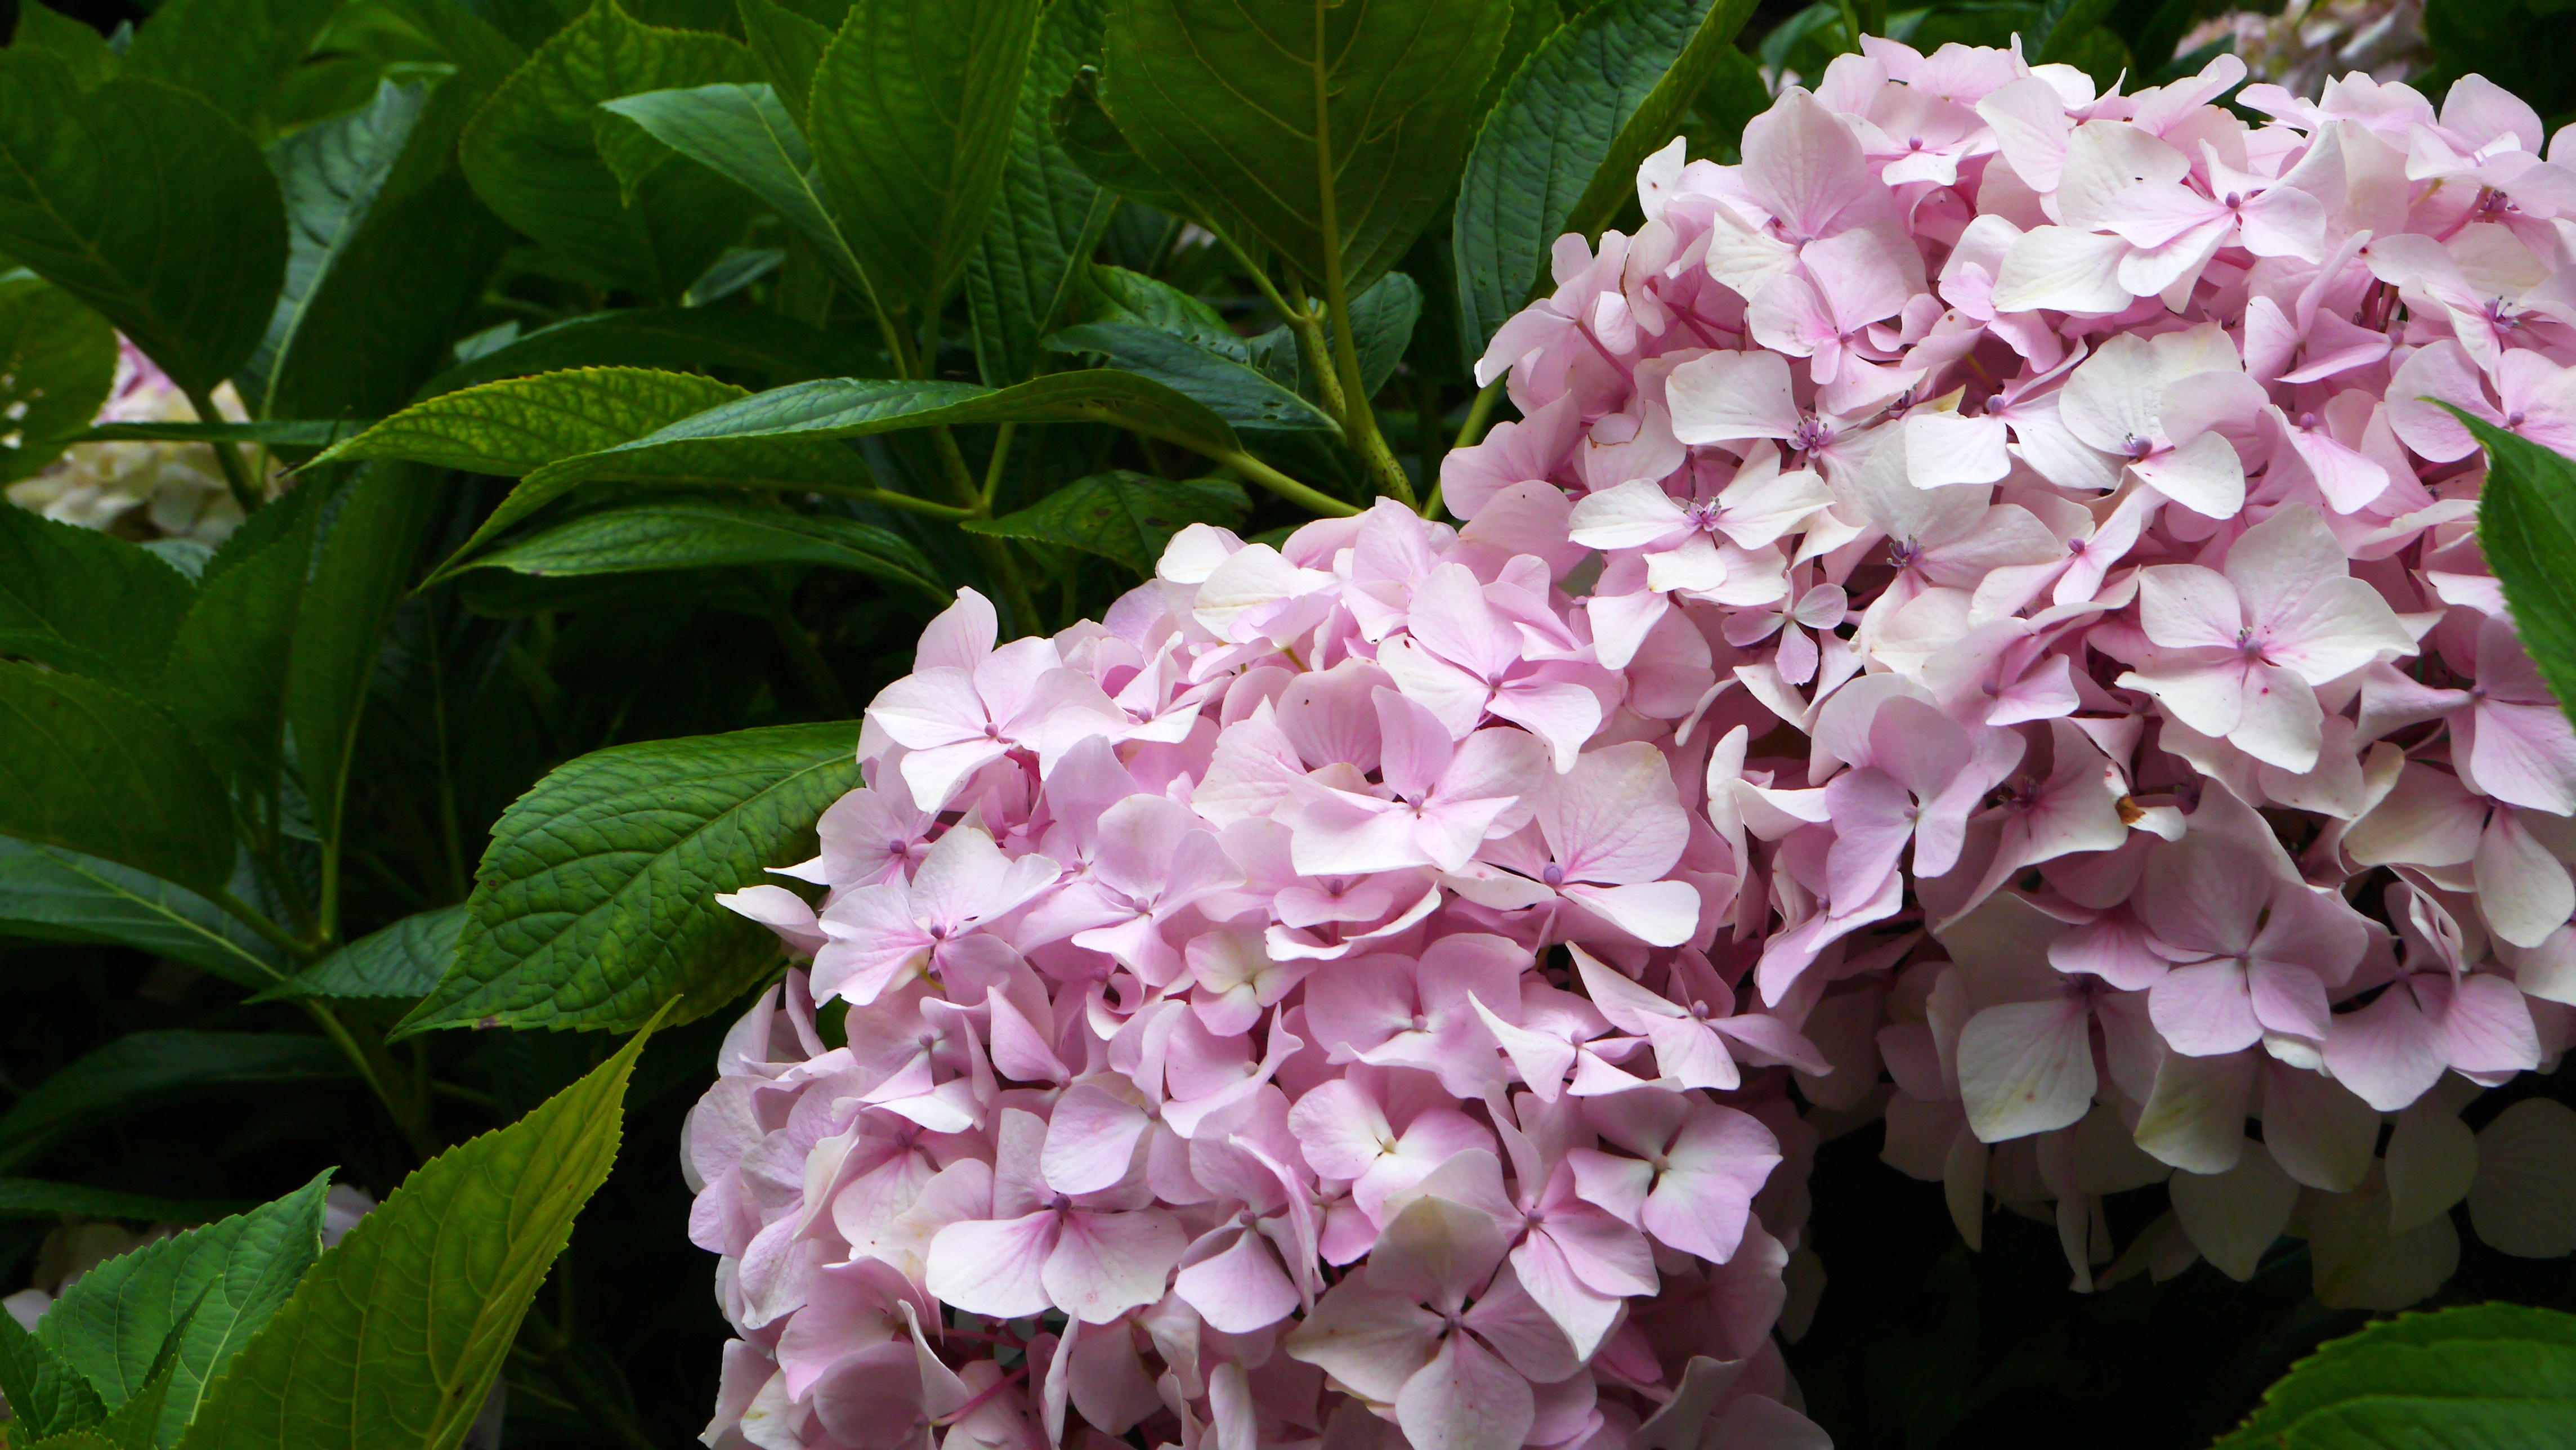
plant, flower, petal, natural, botany, pink, flora, hydrangea, ecology, flowers, background, flowering plant, hydrangeaceae, cornales, annual plant, land plant